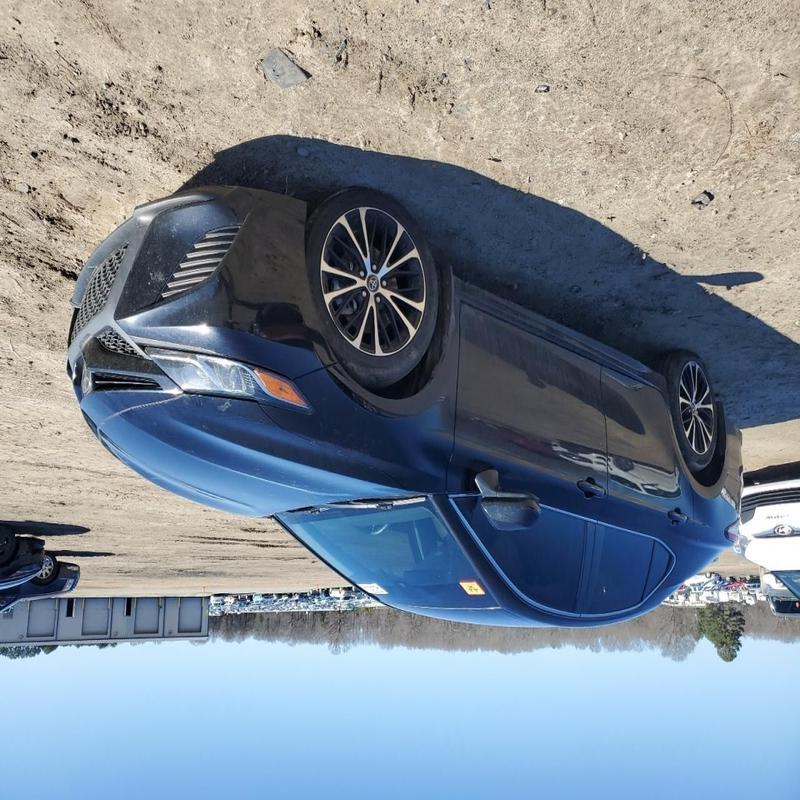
Aucun dommage détecté.
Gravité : aucun